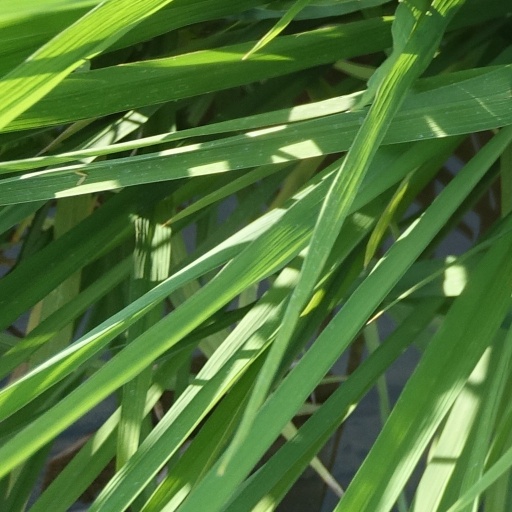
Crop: rice